Savina Monastery (Serbia)

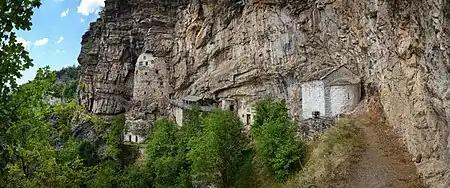
Gornja Savina Isposnica

The cave monastery of Savina or Gornja Savina Isposnica is located in 15 km from the monastery of Studenica.